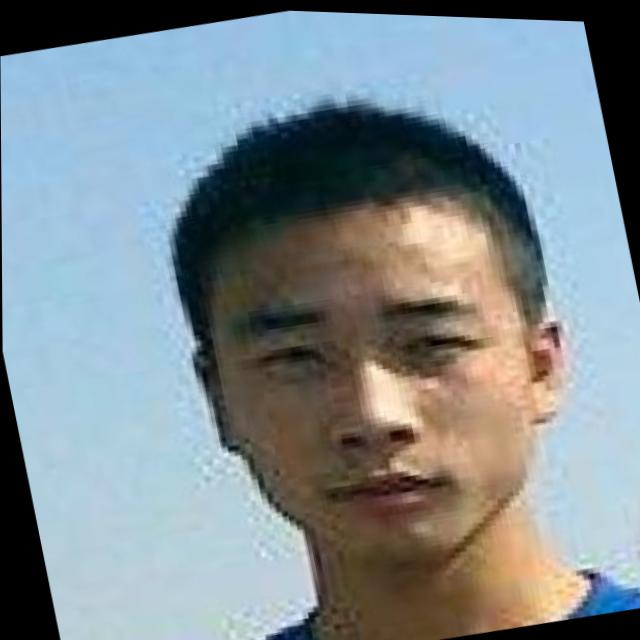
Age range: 21-44